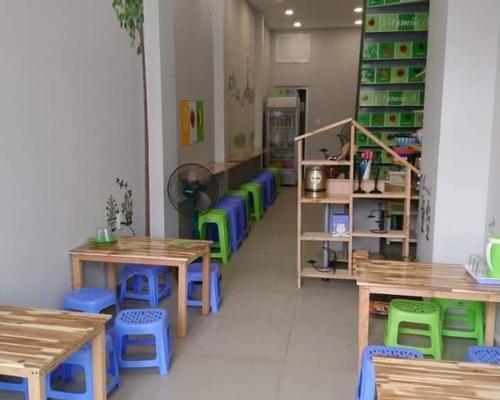
có một cái giá gỗ đựng đồ xuất hiện ở giữa cửa hàng